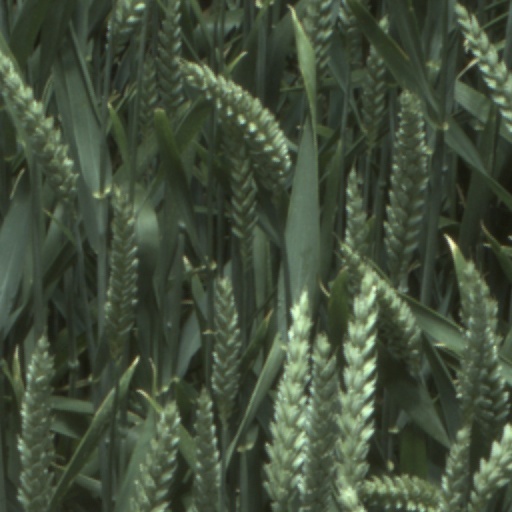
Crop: wheat